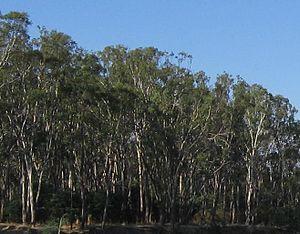
En Australie, un mallee, désigne tout arbre ou arbuste qui pousse en émettant de nombreuses tiges à partir du sol et d'une hauteur inférieure à 10 m. Leur apparence est celle d'un buisson de grande taille.